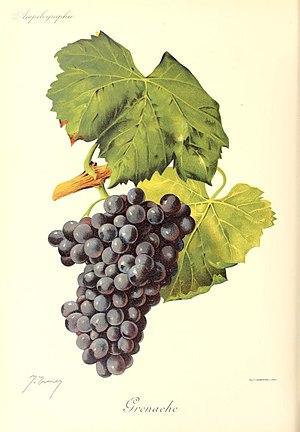
Cépage grenache N
Le château de l'Hers, situé à Châteauneuf-du-Pape, sur les bords du Rhône a des origines qui remontent au début du Xᵉ siècle. Jusqu'à la Révolution française, il fut une enclave du Languedoc dans le Comtat Venaissin. Protégé au titre des monuments historiques depuis 1973, il a donné son nom à un domaine viticole.
Le grenache N est un cépage noir de cuve originaire d’Aragon, en Espagne, où il s'appelle garnacha. Au XVᵉ siècle, l'expansion du royaume aragonais vers la Sardaigne, la Corse, le Roussillon et le littoral provençal favorise son développement. Aujourd'hui, ce cépage est un des plus cultivés au monde.
Le châteauneuf-du-pape est un vin d'appellation d'origine contrôlée produit sur les communes de Châteauneuf-du-Pape, d'Orange, de Bédarrides, de Sorgues et de Courthézon, en Vaucluse.